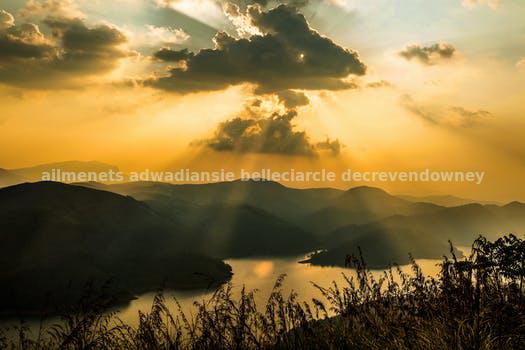
Label: Watermark